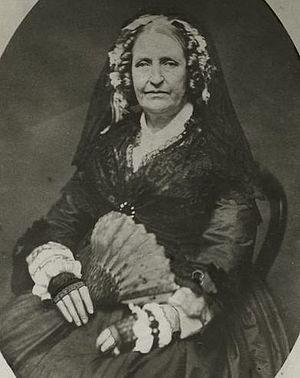
Emma Hart Willard est une éducatrice américaine. Elle est connue en tant qu'activiste pour les droits des femmes.